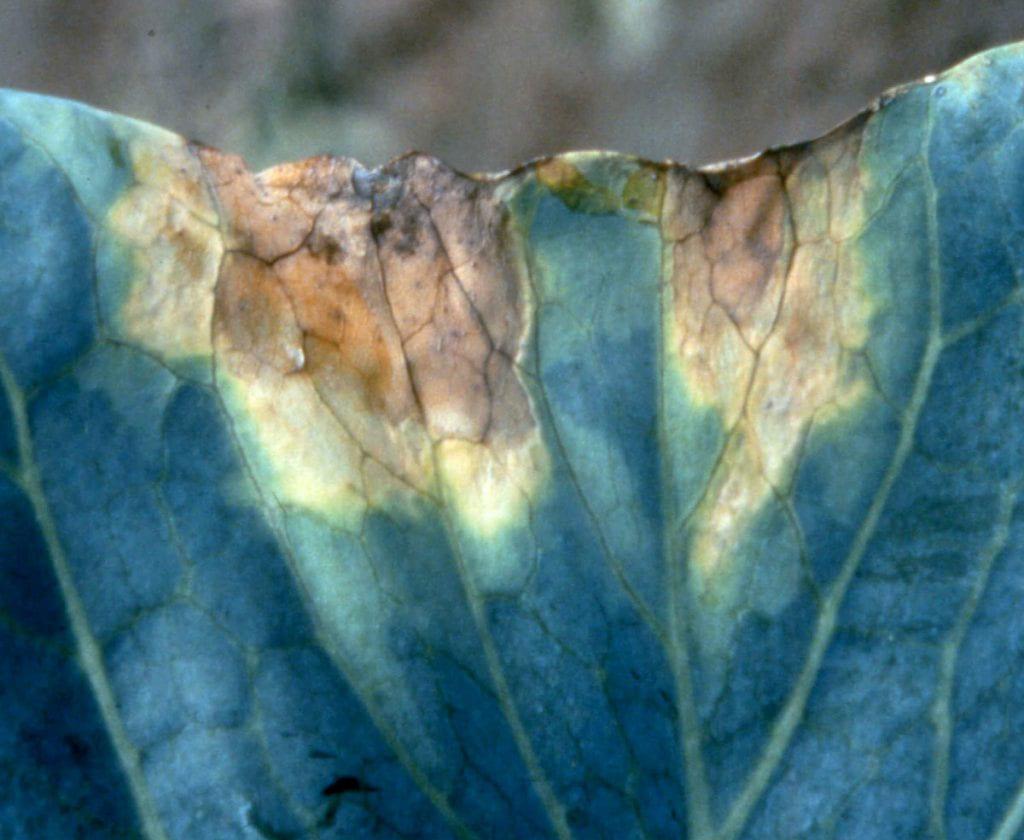
Plant: Cabbage
Disease: cabbage black rot